William Keolaloa Sumner

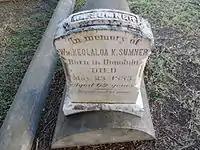
Tombstone of William Keolaloa Kahānui Sumner, Jr. at the Honolulu Catholic Cemetery.

From 1878 to 1884, Sumner served as "luna" of the Kalaupapa, representing the Board of Health. He was tasked with "keeping order" in the settlement, with the American Clayton Strawn serving as his assistant. Sumner was bilingual in Hawaiian and English, and was also well liked and respected by the residents. However, he was considered too old and ill to maintain the position of leadership for long. In 1879, Nathaniel Bright Emerson became the resident physician and took over many of Sumner's responsibilities. Sumner was allowed to retain the title of "luna" to avoid opposition from a majority of the residents if he was removed.